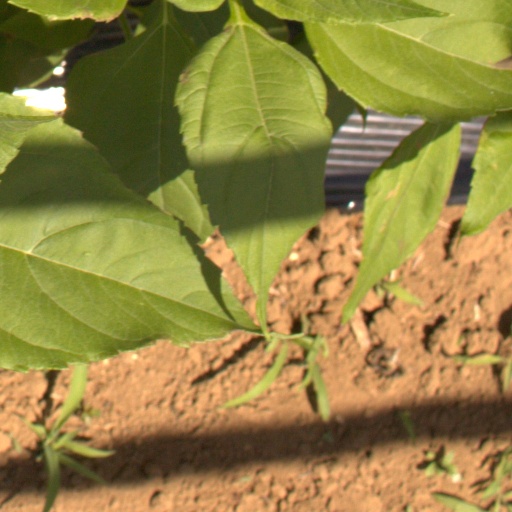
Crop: Jerusalem artichoke